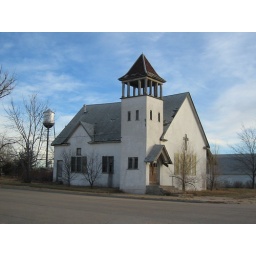
An abandoned church overlooked by the water tower in my hometown. It's too bad, because it's a beautiful building.